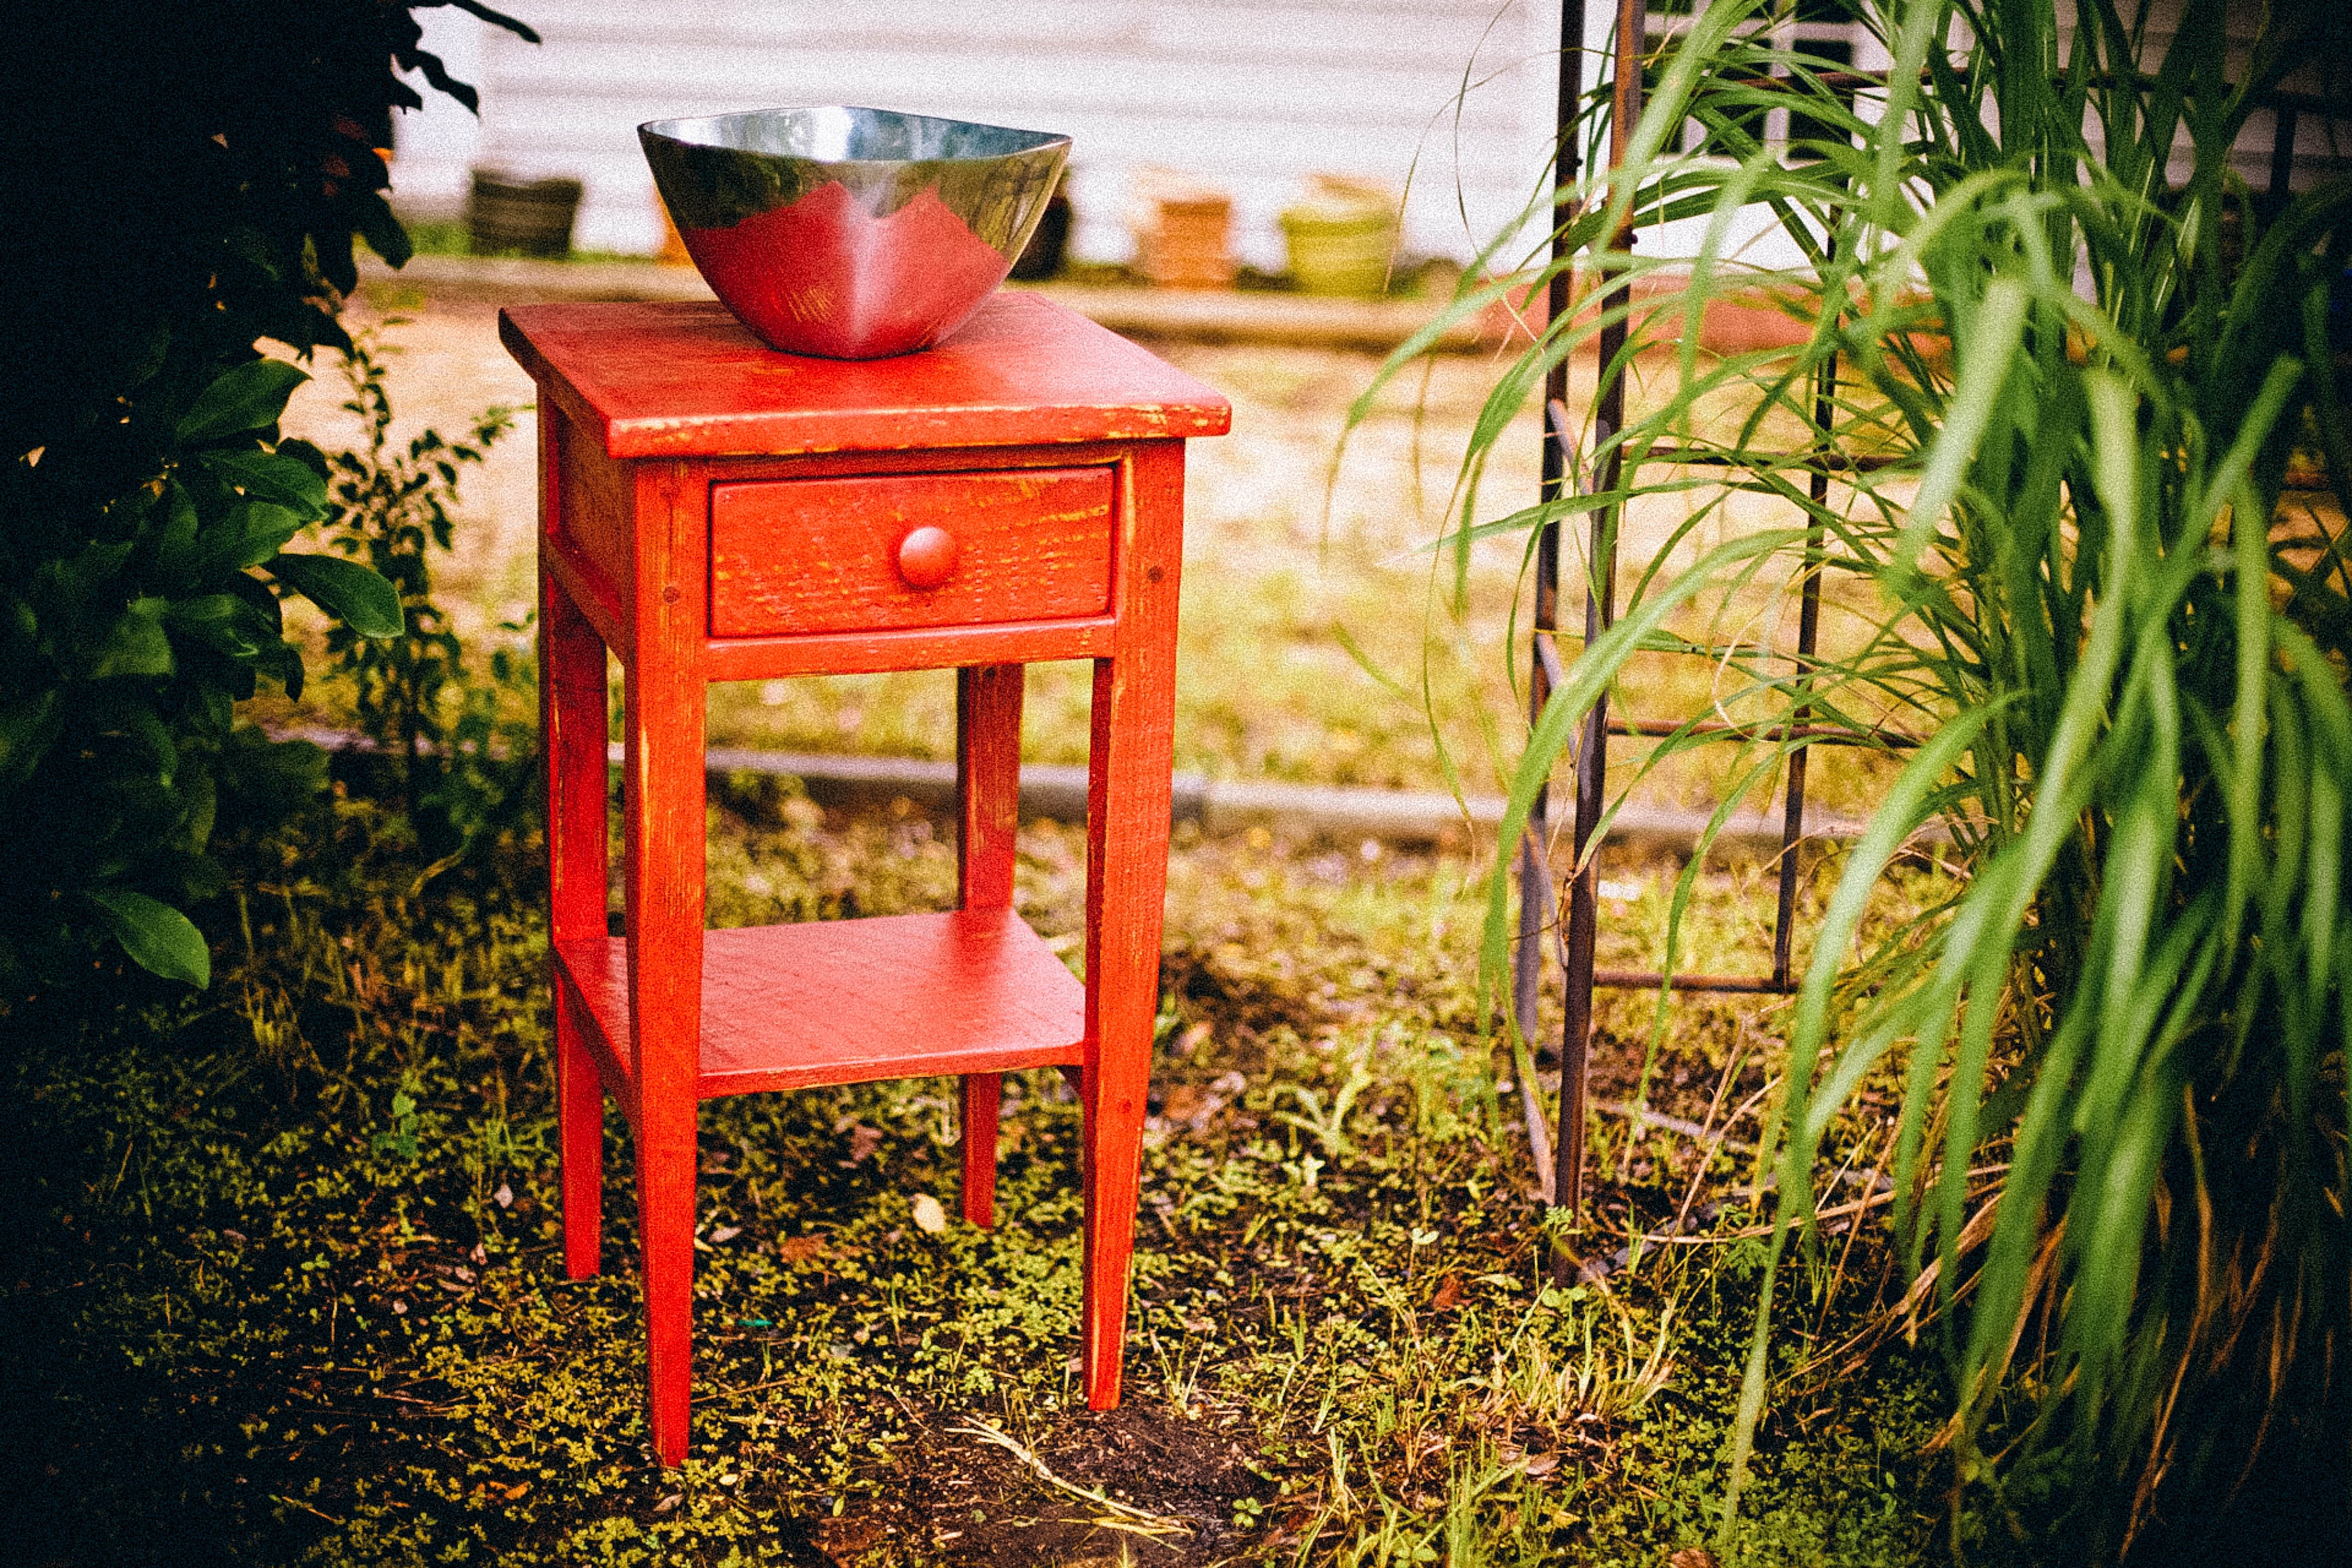
red, furniture, table, chair, grass, tree, plant, nightstand, still life, end table